John G. Claybourn

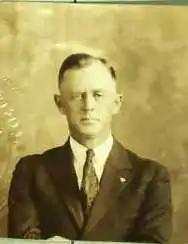

John Geronald Claybourn (May 23, 1886 - June 26, 1967) was a civil engineer and Dredging Division Superintendent of the Isthmian Canal Commission. He was the original designer of Gamboa, Panama. During his career on the Panama Canal and after his retirement, Claybourn was involved as a consultant in river and harbor improvement projects in several countries, primarily in Latin America.